Swissa

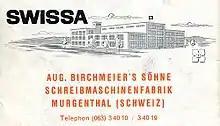
Swissa Frontseite manual 02

August Birchmeier's Sons (August Birchmeier's Söhne) was founded in 1908 by the eponymous founder as stamping tools factory August Birchmeier in Murgenthal, Canton of Aargau (from 1911 in the commercial register).